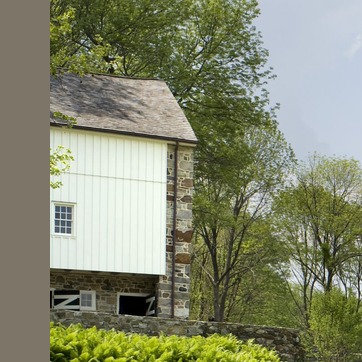
Material: stone